Société Provençale de Constructions Aéronautiques

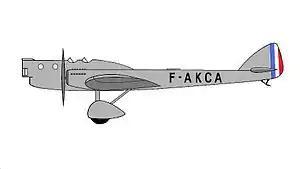
The SPCA 30, an ambitious project of the company that did not go into production.

The Société Provençale de Constructions Aéronautiques (SPCA) was a French aircraft manufacturing company, with its head office in Paris and its workshop in La Ciotat near Marseille.